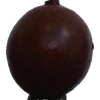
Label: gooseberry